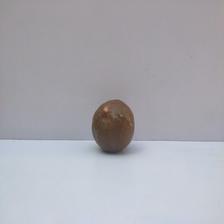
Size: Spoiled